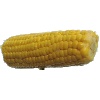
Label: Corn 1